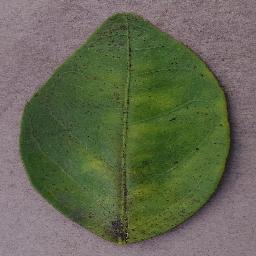
Label: Orange___Haunglongbing_(Citrus_greening)